RFA Argus (A135)

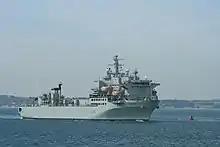
"Argus" enters Portsmouth Naval Base on 9 July 2010 with the crew lining the decks.

RFA "Argus" is a ship of the Royal Fleet Auxiliary operated by the Ministry of Defence under the Blue Ensign. Italian-built, "Argus" was formerly the container ship "Contender Bezant". The ship was requisitioned in 1982 for service in the Falklands War and purchased outright in 1984 for a four-year conversion to an Aviation Training Ship, replacing RFA "Engadine". In 1991, during the Gulf War, she was fitted with an extensive and fully functional hospital to assume the additional role of Primary Casualty Receiving Ship. In 2009, the PCRS role became the ship's primary function. "Argus" is due to remain in service beyond 2030. In July 2022 it was reported that the future Littoral Strike Role would be assumed by "Argus" after a refit to convert her to this role. As of October 2023, "Argus" had started her deployment to serve as part of Littoral Response Group (South).